Peanut butter bun
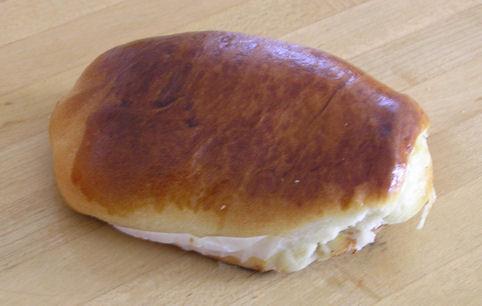
Also known as:
es - Spanish: Bollo de mantequilla de cacahuete
fr - French: Brioche au beurre de cacahuète
jv - Javanese: Bun selé kacang
yue - Cantonese: 花生醬包
zh - Chinese: 花生醬包
Category: bread (bread roll)
Cuisine: Cantonese
Associated cuisines: Cantonese
Area: Hong Kong
Countries: Hong Kong
Region: Eastern Asia, , , ,
This dish is a sweet bun that has layers of peanut butter fillings, sometimes with light sprinkles of sugar mixed with the peanut butter for extra flavor.